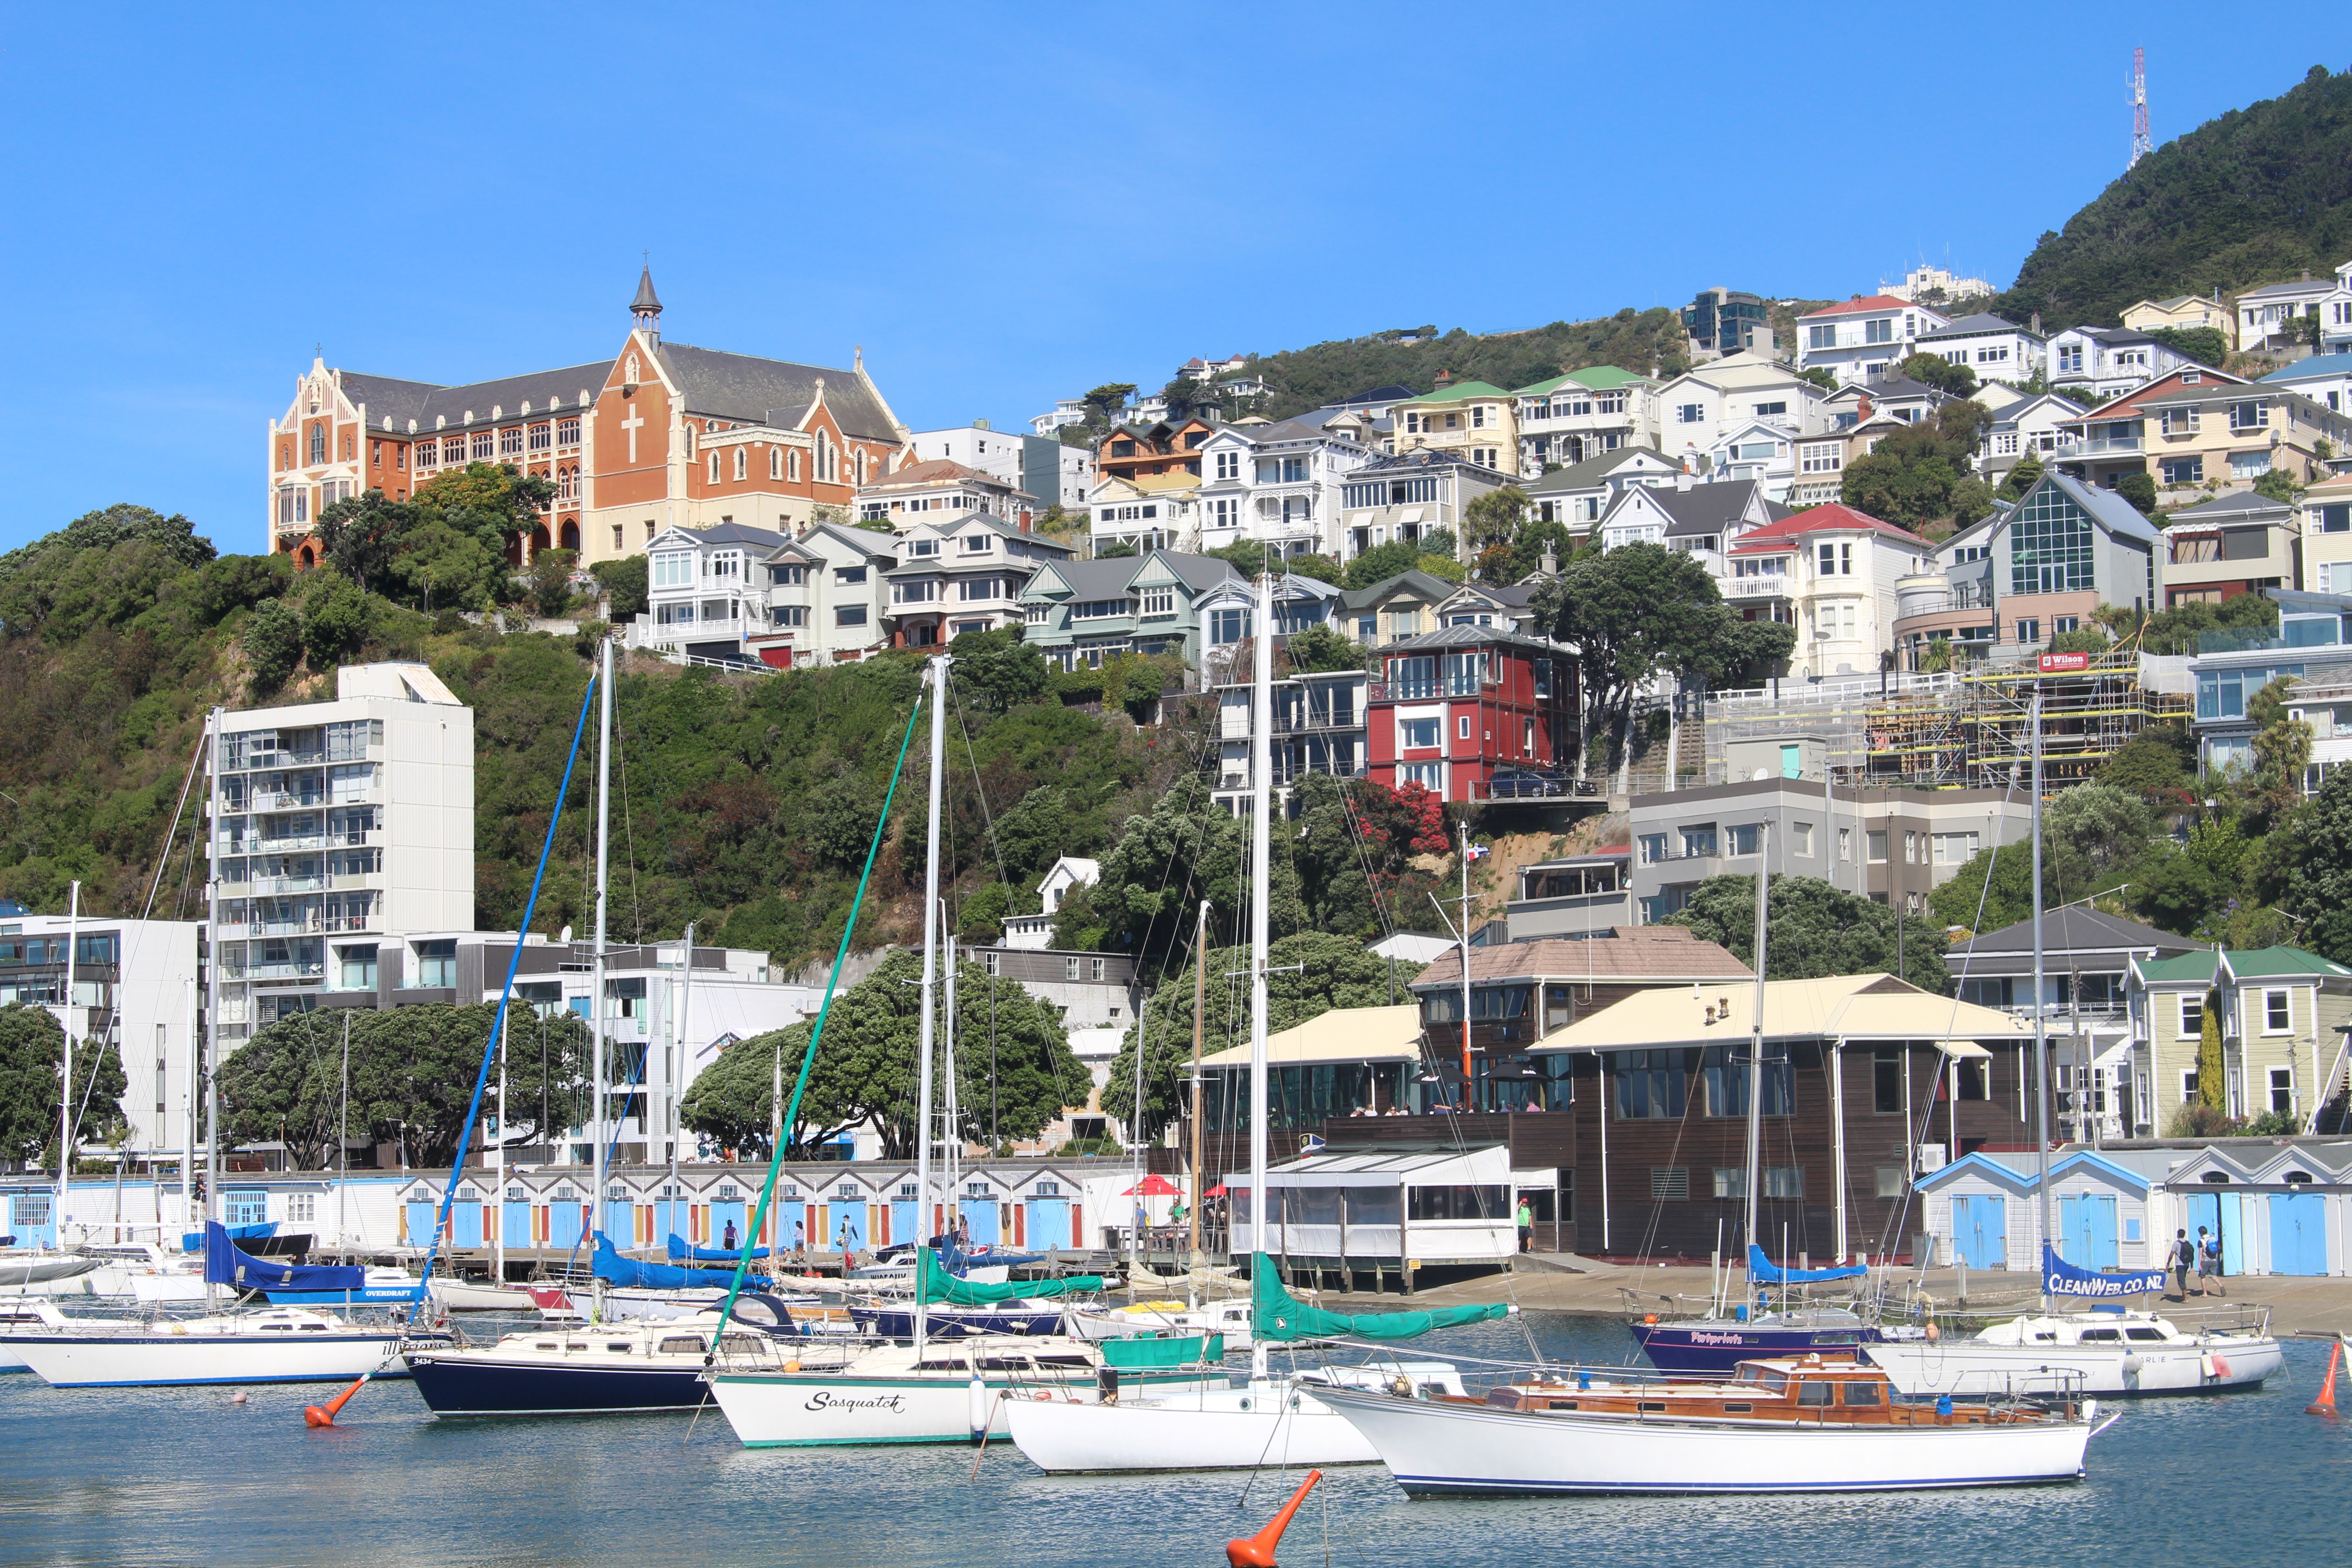
sea, coast, water, dock, sky, sun, town, city, ship, vacation, clear, vehicle, holiday, bay, harbor, blue, marina, port, wellington, new zealand, center, sailing vessel, sailing boat, booked, catamaran